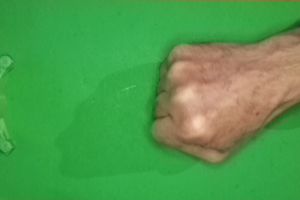
Label: rock